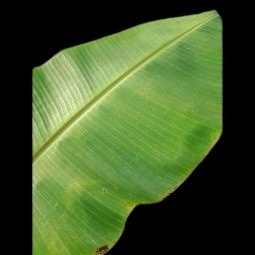
Label: Sulphur